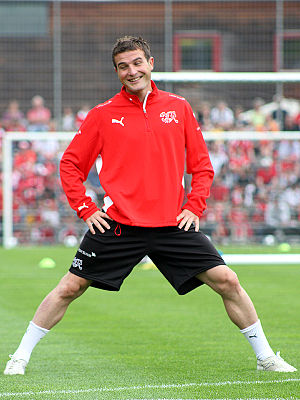
Alexander Frei
Alexander Frei er en tidligere schweizisk fodboldspiller. Han var senest angriber i den schweiziske klub FC Basel. Han spillede derudover også for Schweiz' landshold. Han nåede igennem karrieren at optræde for FC Thun, FC Luzern, Servette FC, Stade Rennais FC og Borussia Dortmund.